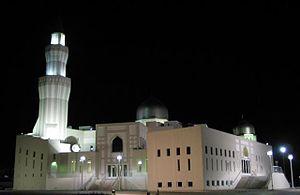
Cet article présente la liste de mosquées du Canada.